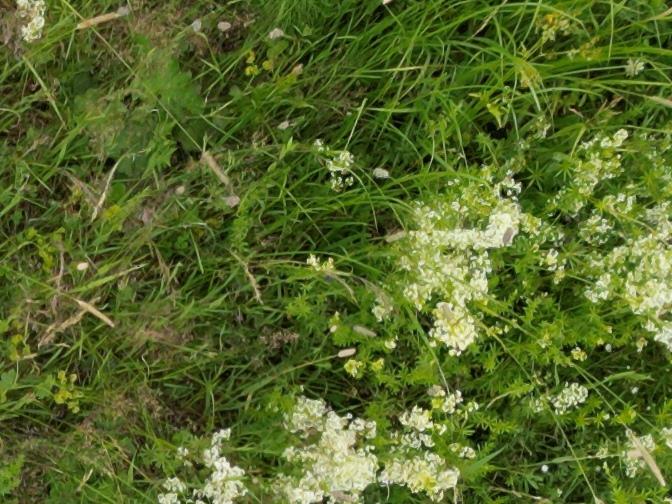
Flowers visible: yarrow flowers, yarrow flowers, yarrow flowers, yarrow flowers, yarrow flowers, yarrow flowers, yarrow flowers, yarrow flowers, yarrow flowers